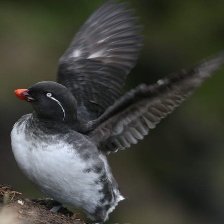
Species: PARAKETT  AUKLET
Scientific name: AETHIA PSITTACULA